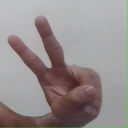
अक्षर: ऐ